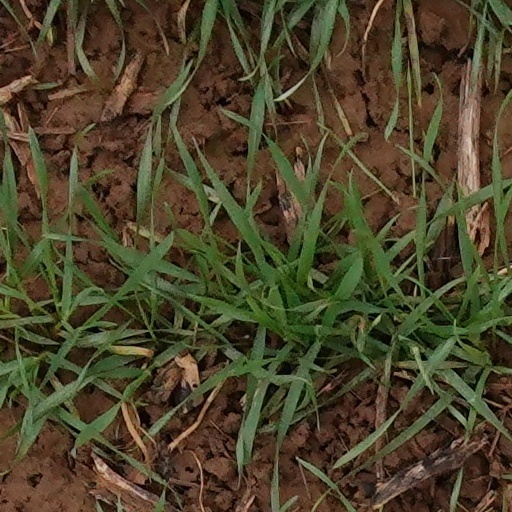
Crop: wheat